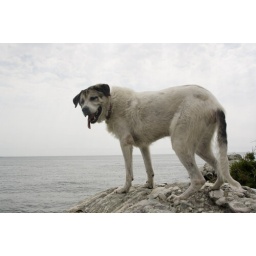
Garip the noble dog trades the plateau of Anatolia for a left over rock from the last Glacier period.